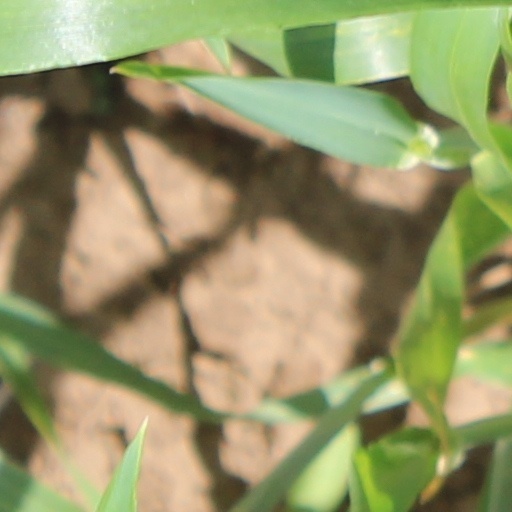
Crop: wheat